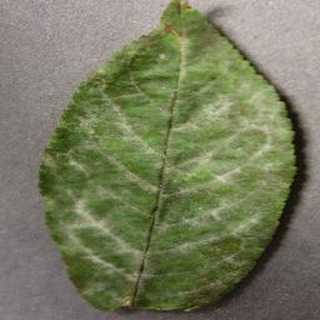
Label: cherry_powdery_mildew